Église Saint-Paul de Lyon

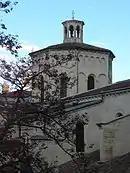
The tower-lantern of the church

The Gothic style appeared in the bell tower-porch and in the side chapels. The nave is composed of four bays with four carved capitals pillars. The current 24-meter stone spire which tops the tower disappeared in 1818, was replaced by another one in wood in 1875, and was finally rebuilt in 1982. A gallery in quatrefoils, a rose window and shields compose 19th century western facade.